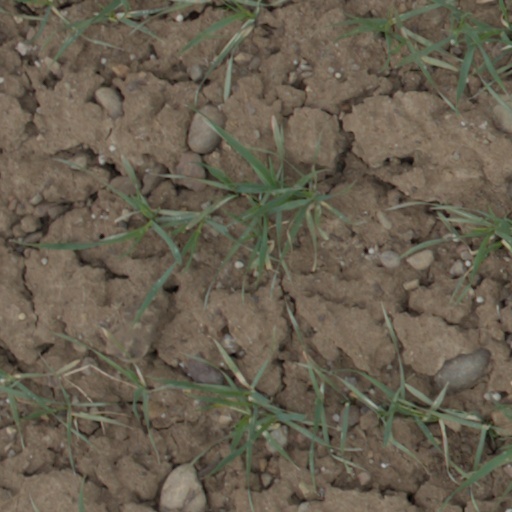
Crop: wheat